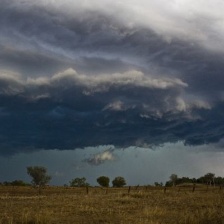
Cloud type: Cumulonimbus